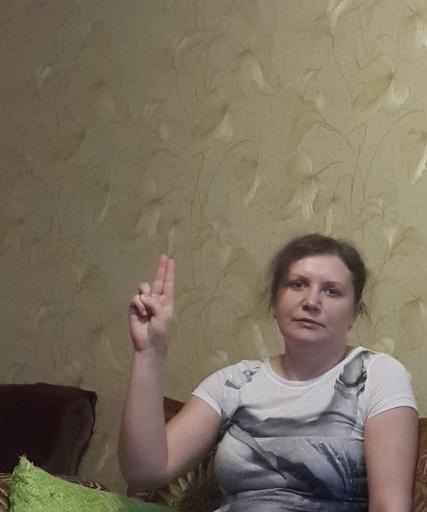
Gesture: two_up